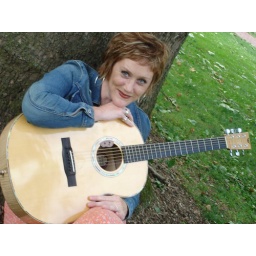
guitar by the tree